Doraemon: Nobita and the Winged Braves

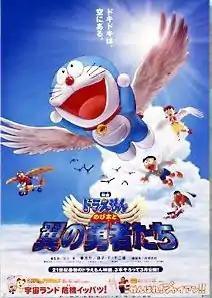
Japanese release poster

, also known as Doraemon and the Winged Warriors, is a 2001 Japanese animated science fiction adventure film which premiered in Japan on 10 March 2001, based on the 21st volume of the same name of the "Doraemon Long Stories" series. It's the 22nd Doraemon film.